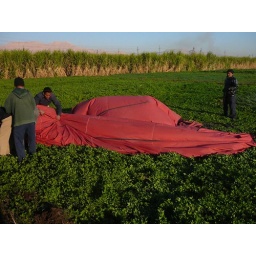
hardly any sign left in the field